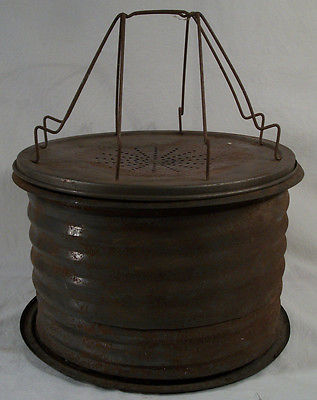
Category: toaster